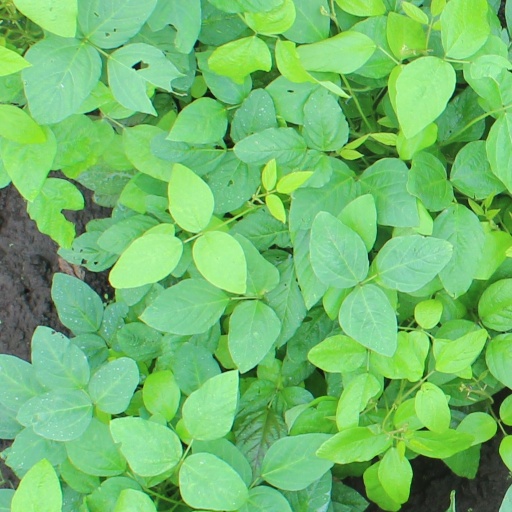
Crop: soybean